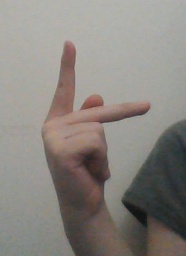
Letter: dha